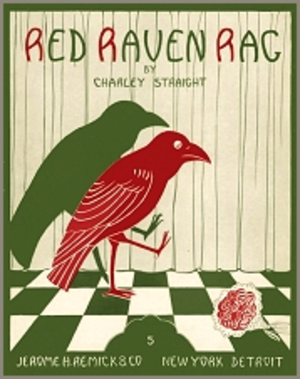
Red Raven Rag, 1915
Charley Straight était un pianiste et compositeur de musique ragtime et jazz. Né le 16 janvier 1891 à Chicago, il fit publier de nombreux rags jusqu'à ce qu'il compose pour le jazz. Il décéda le 21 septembre 1940, à l'âge de 49 ans.